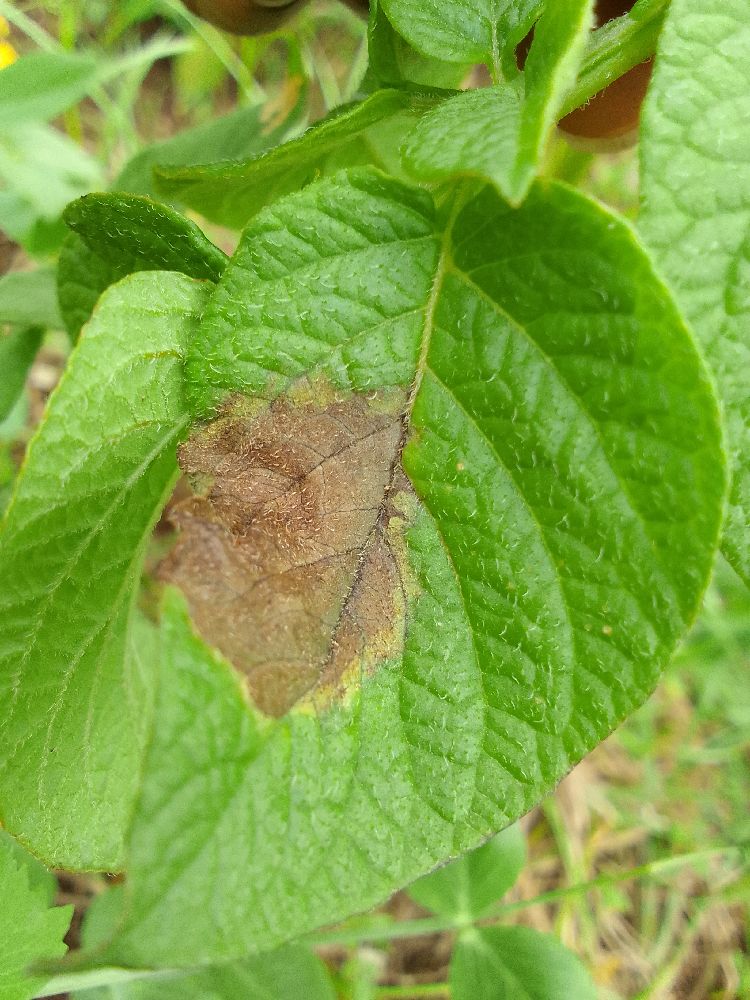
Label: Late blight